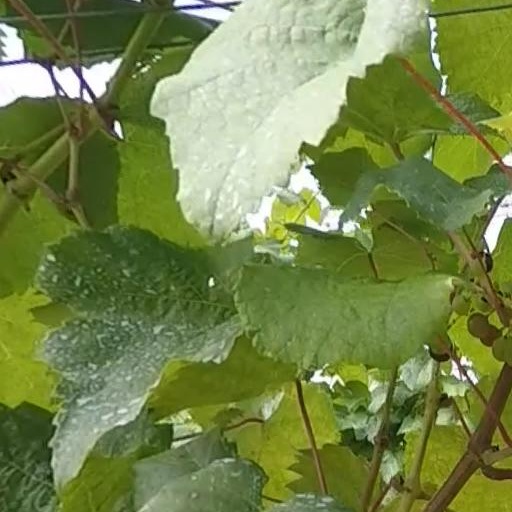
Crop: grape